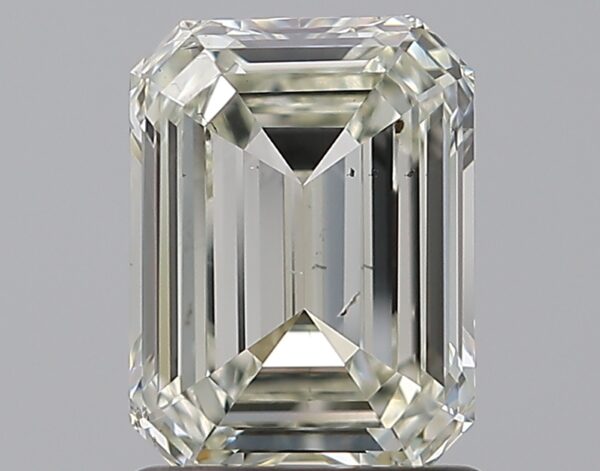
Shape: emerald
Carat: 1.2
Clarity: SI1
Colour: K
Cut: VG
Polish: VG
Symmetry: VG
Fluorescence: N
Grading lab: GIA
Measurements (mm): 7.36 x 5.47 x 3.01